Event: Nepal Earthquake
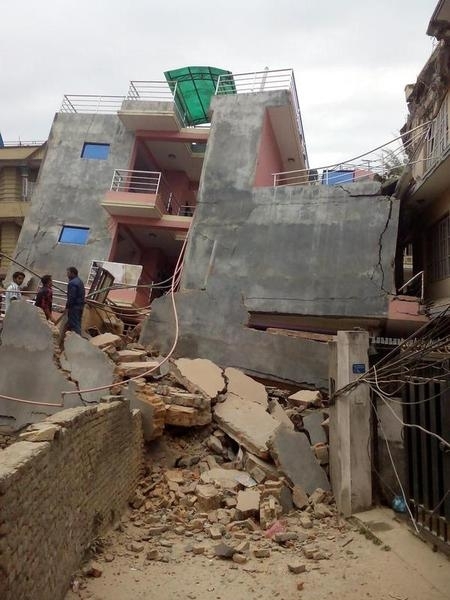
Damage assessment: damage